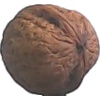
Label: walnut